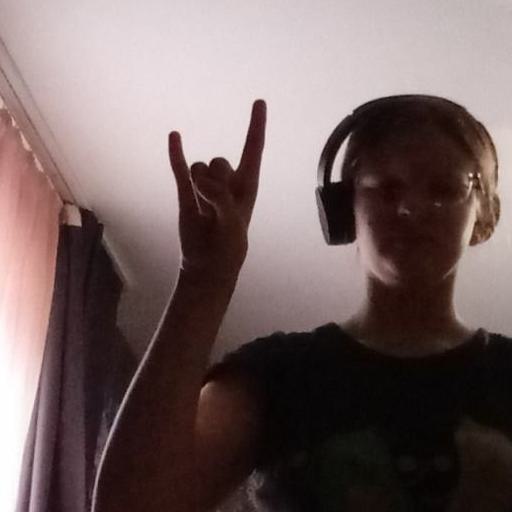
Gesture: rock